Malignant hyperthermia

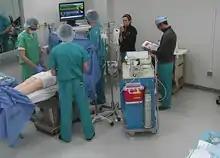
This is a mixed modality medical simulation of the treatment of malignant hyperthermia by anesthesia residents. The residents are managing care, mixing dantrolene and utilizing a cognitive aid at the bedside.

Fast recognition and treatment of MH utilizes skills and procedures that are utilized with a low-frequency and high-risk. Conducting MH crisis training for perioperative teams can identify system failures as well as improve response to these events. Simulation techniques to include the use of cognitive aids have also been shown to improve communication in clinical treatment of MH.